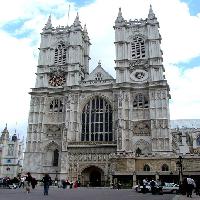
Weather: cloudy or overcast